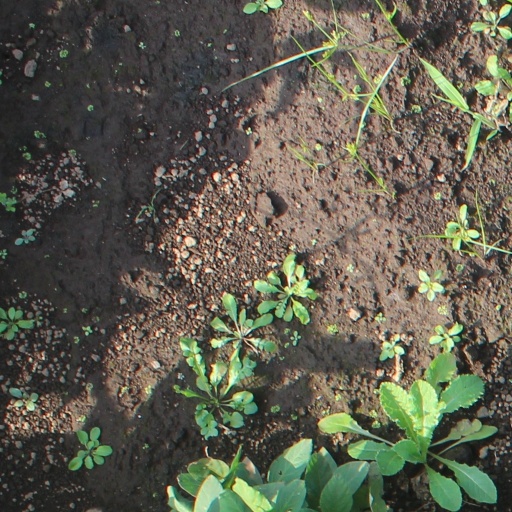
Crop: soybean